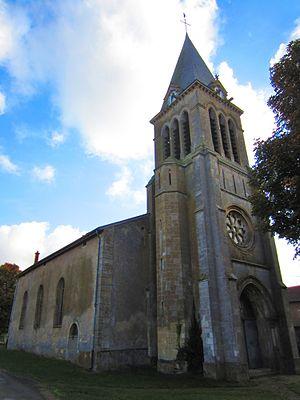
Eglise Lachaussee